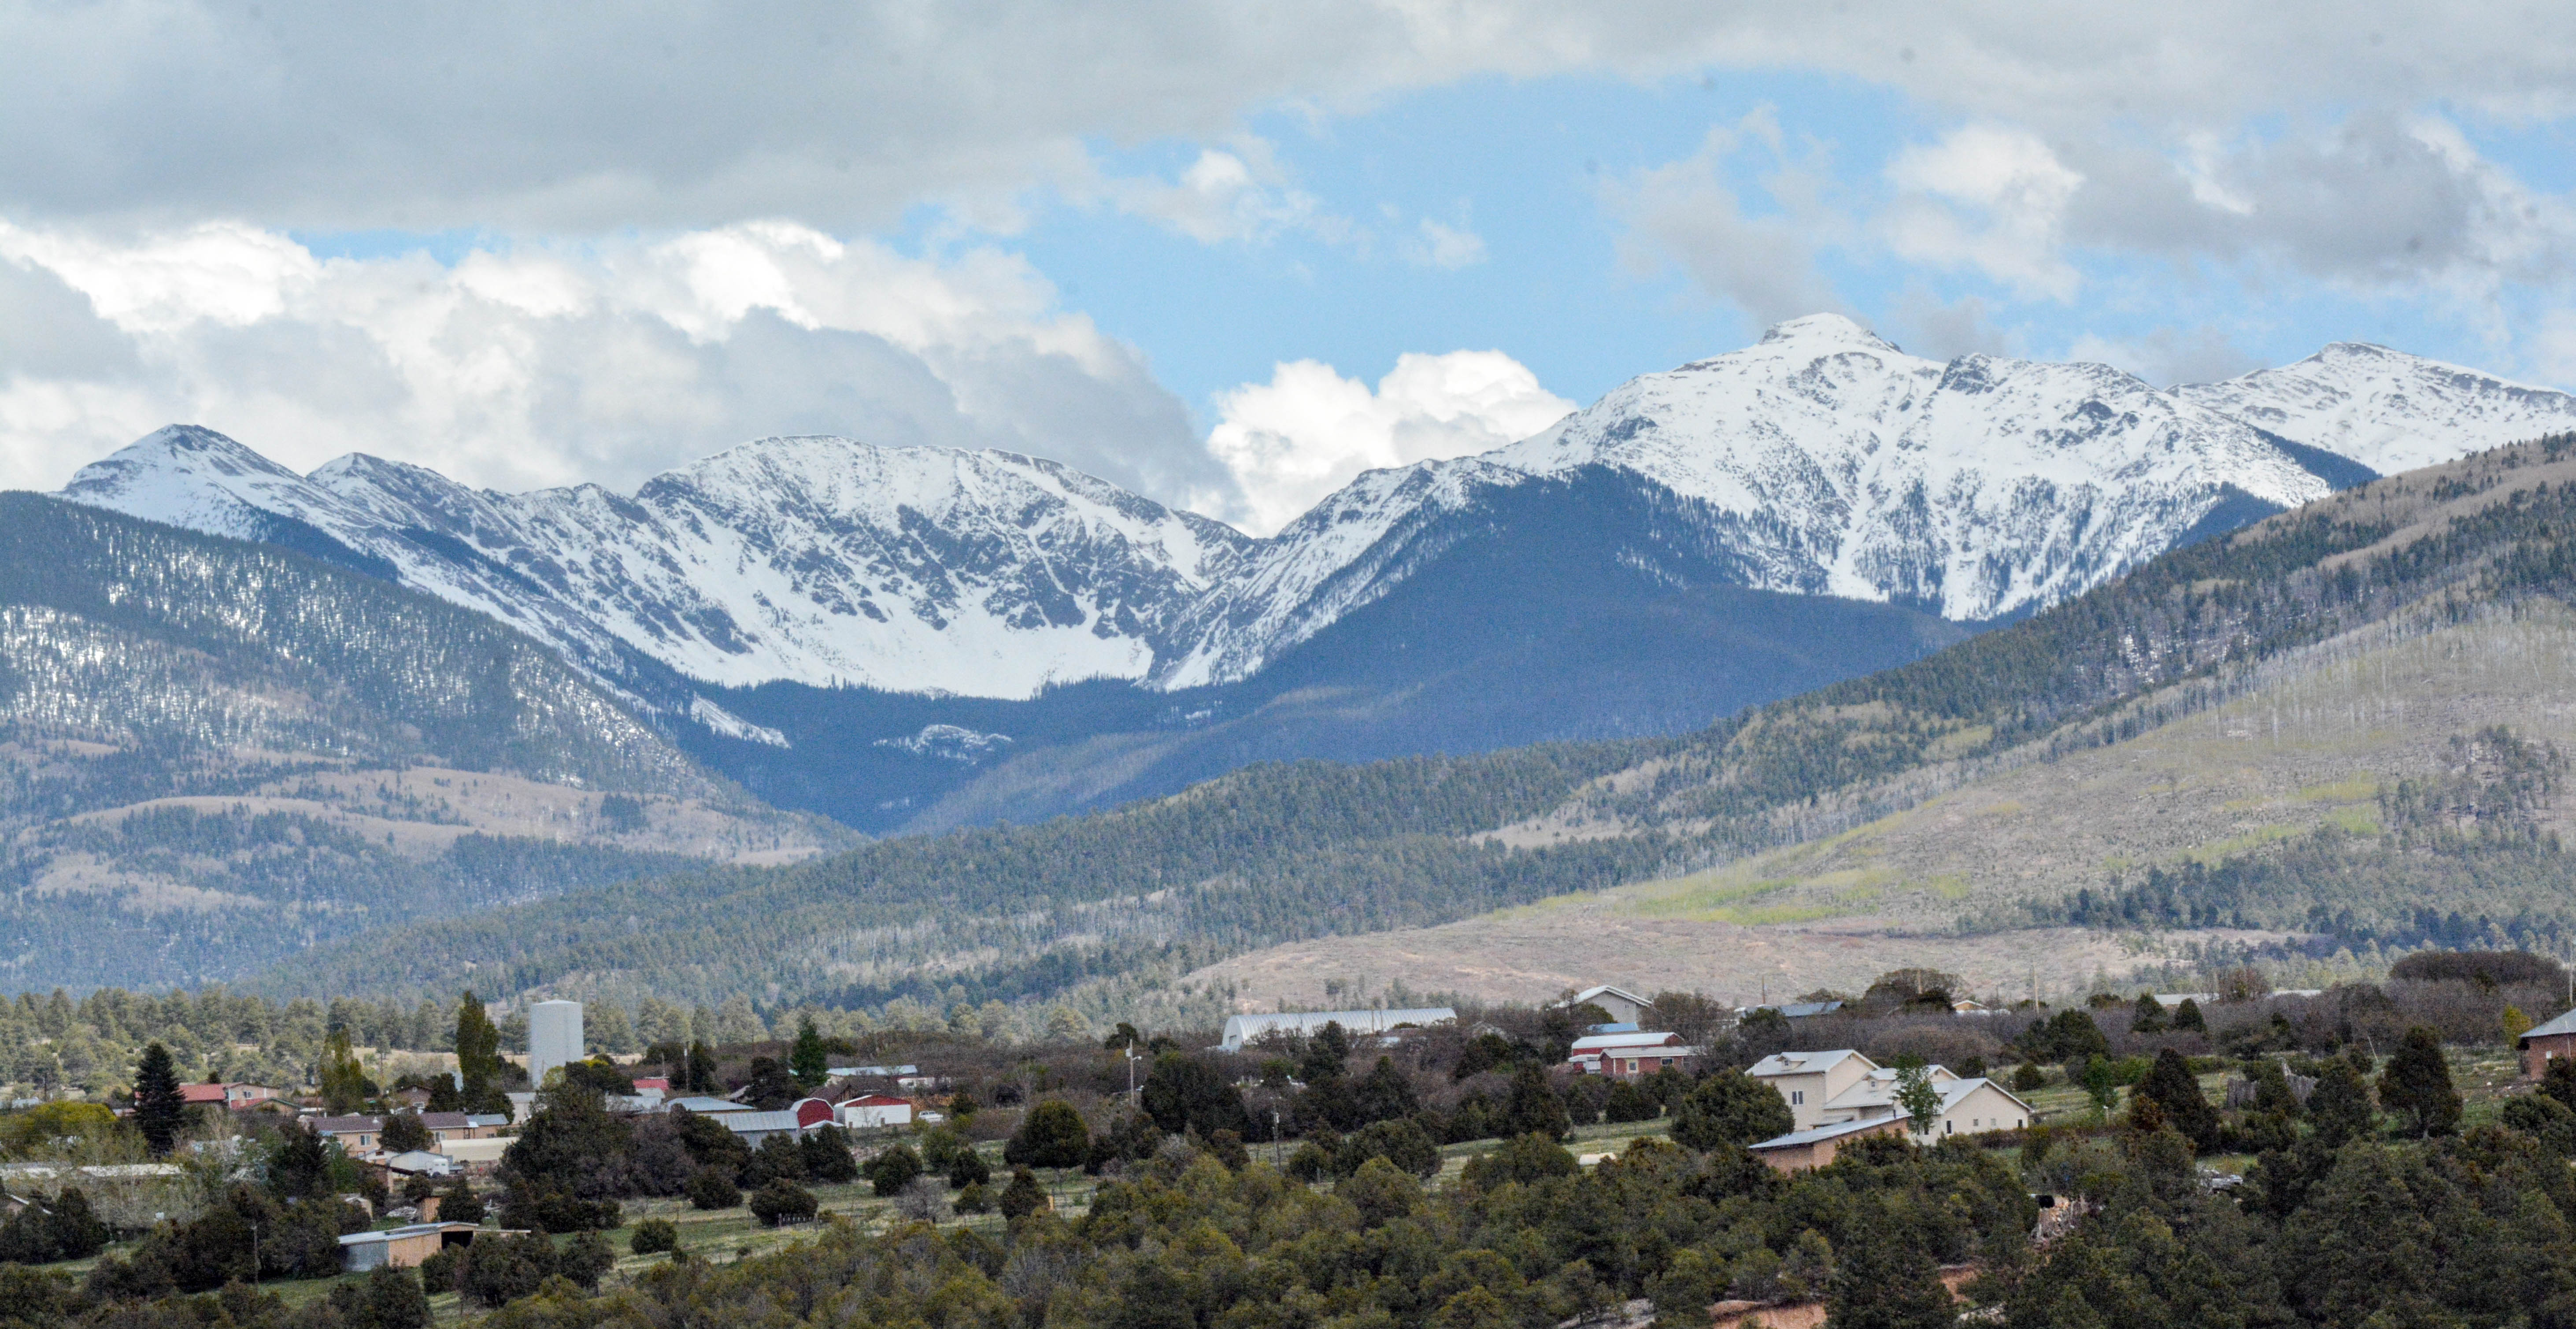
mountain, snow, valley, mountain range, panorama, village, ridge, alps, plateau, santafe, truchas, northernnewmexico, pueblosantafe, fell, landform, mountain pass, geographical feature, mountainous landforms